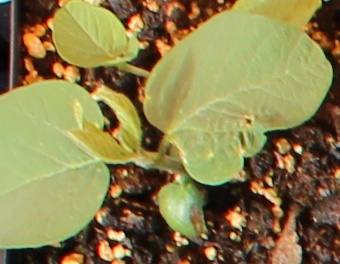
Label: Soybean